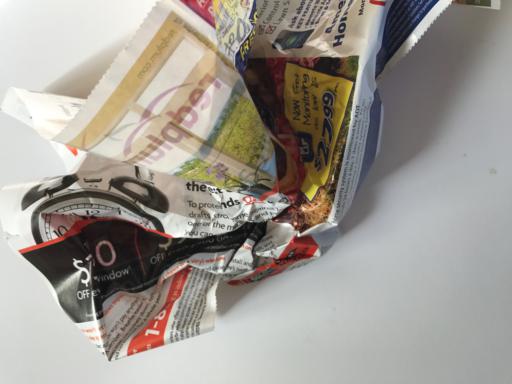
Waste category: paper